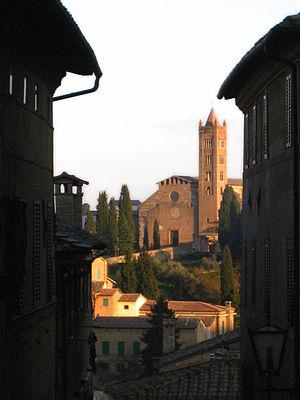
Cette liste des édifices religieux de Sienne, recense les édifices consacrés à la religion de la ville de Sienne.